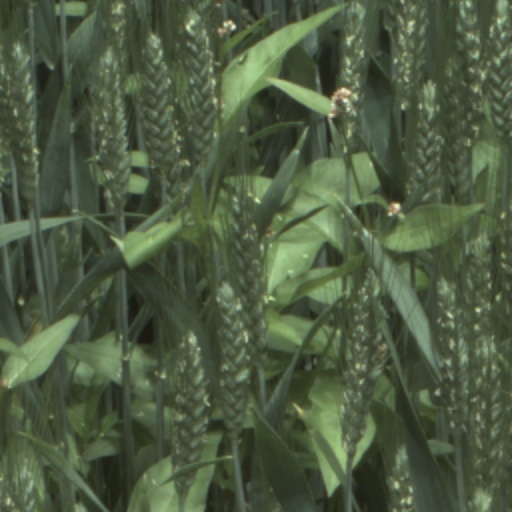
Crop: wheat